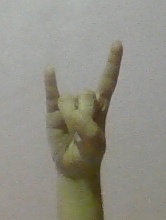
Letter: la